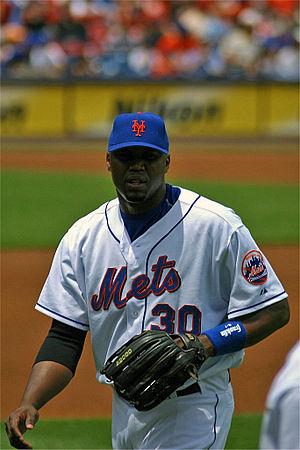
Cornelius Clifford Floyd est un voltigeur de baseball ayant évolué dans les Ligues majeures de 1993 à 2009.